Živko Gocić

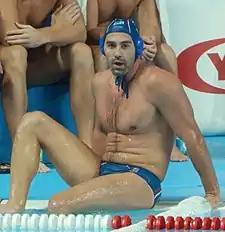
Gocić at the 2015 World Championships

Živko Gocić (born 22 August 1982) is a former Serbian water polo player. He was a member of the Serbian teams that won bronze medals at the 2008 and 2012 Olympics and a gold medal in 2016. He also held the world title in 2009 and 2015 and the European title in 2003, 2006, 2012, 2014 and 2016. In December 2013 he became captain of the national team.